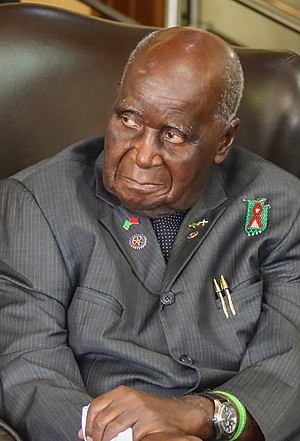
Kenneth Kaunda
Kenneth Kaunda.
Kenneth Kaunda var Zambias første præsident 1964-91.